Marc Polmans

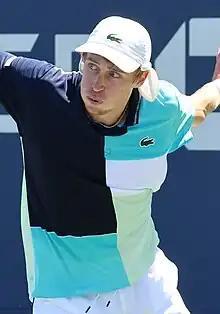
Polmans at the 2023 US Open

Marc David Polmans (born 2 May 1997) is a South African-born Australian professional tennis player.